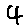
Label: 4